Bente Børsum

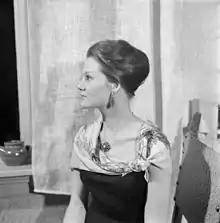
Bente Børsum in 1959

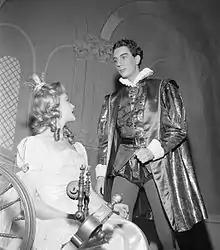
Bente Børsum with actor Knut Risan in 1958

Bente Børsum (born 21 June 1934) is a Norwegian actress, probably best known for her roles in the movies "Mors hus" (1974) and "Reisen til julestjernen" (1976). Børsum had her debut in the movie "Jakten" in 1959, and worked at Oslo Nye Teater from 1979. She retired from regular performance in 2005, with her performance in the play "The House of Bernarda Alba" by Federico García Lorca. Since then she has continued to perform, however, and has toured the country with her monologue about her mother, "Min forestilling om mor". Børsum's mother, Lise Børsum, was involved in the Norwegian resistance movement in World War II and spent time in Ravensbrück concentration camp. When she returned, she abandoned her husband and child. Børsum's grandfather was the composer Eyvind Alnaes.